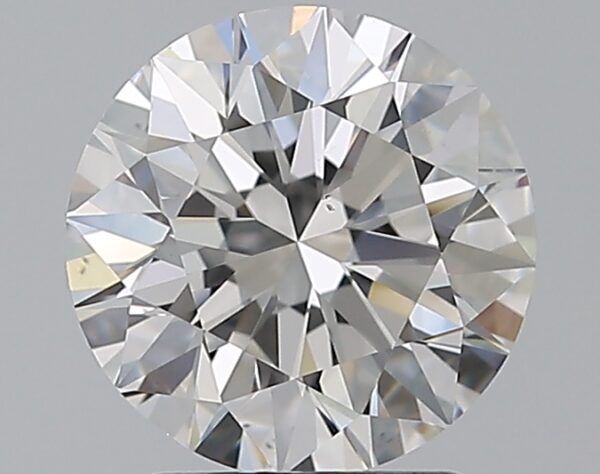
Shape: round
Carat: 2.01
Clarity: VS2
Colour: E
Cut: EX
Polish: EX
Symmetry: EX
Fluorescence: N
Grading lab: GIA
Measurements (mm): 8.04 x 8.08 x 5.04